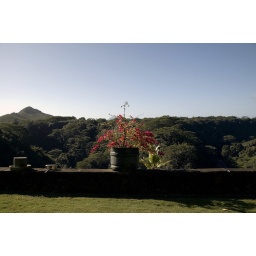
my aunt's house in kauai is facing a beautiful valley. the sound of the river can be clearly heard in the backyard.